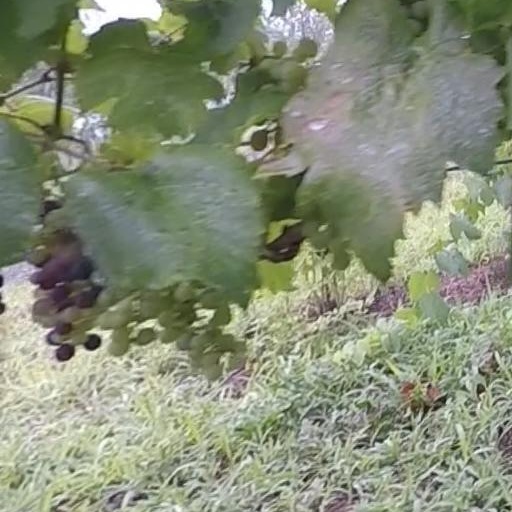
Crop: grape